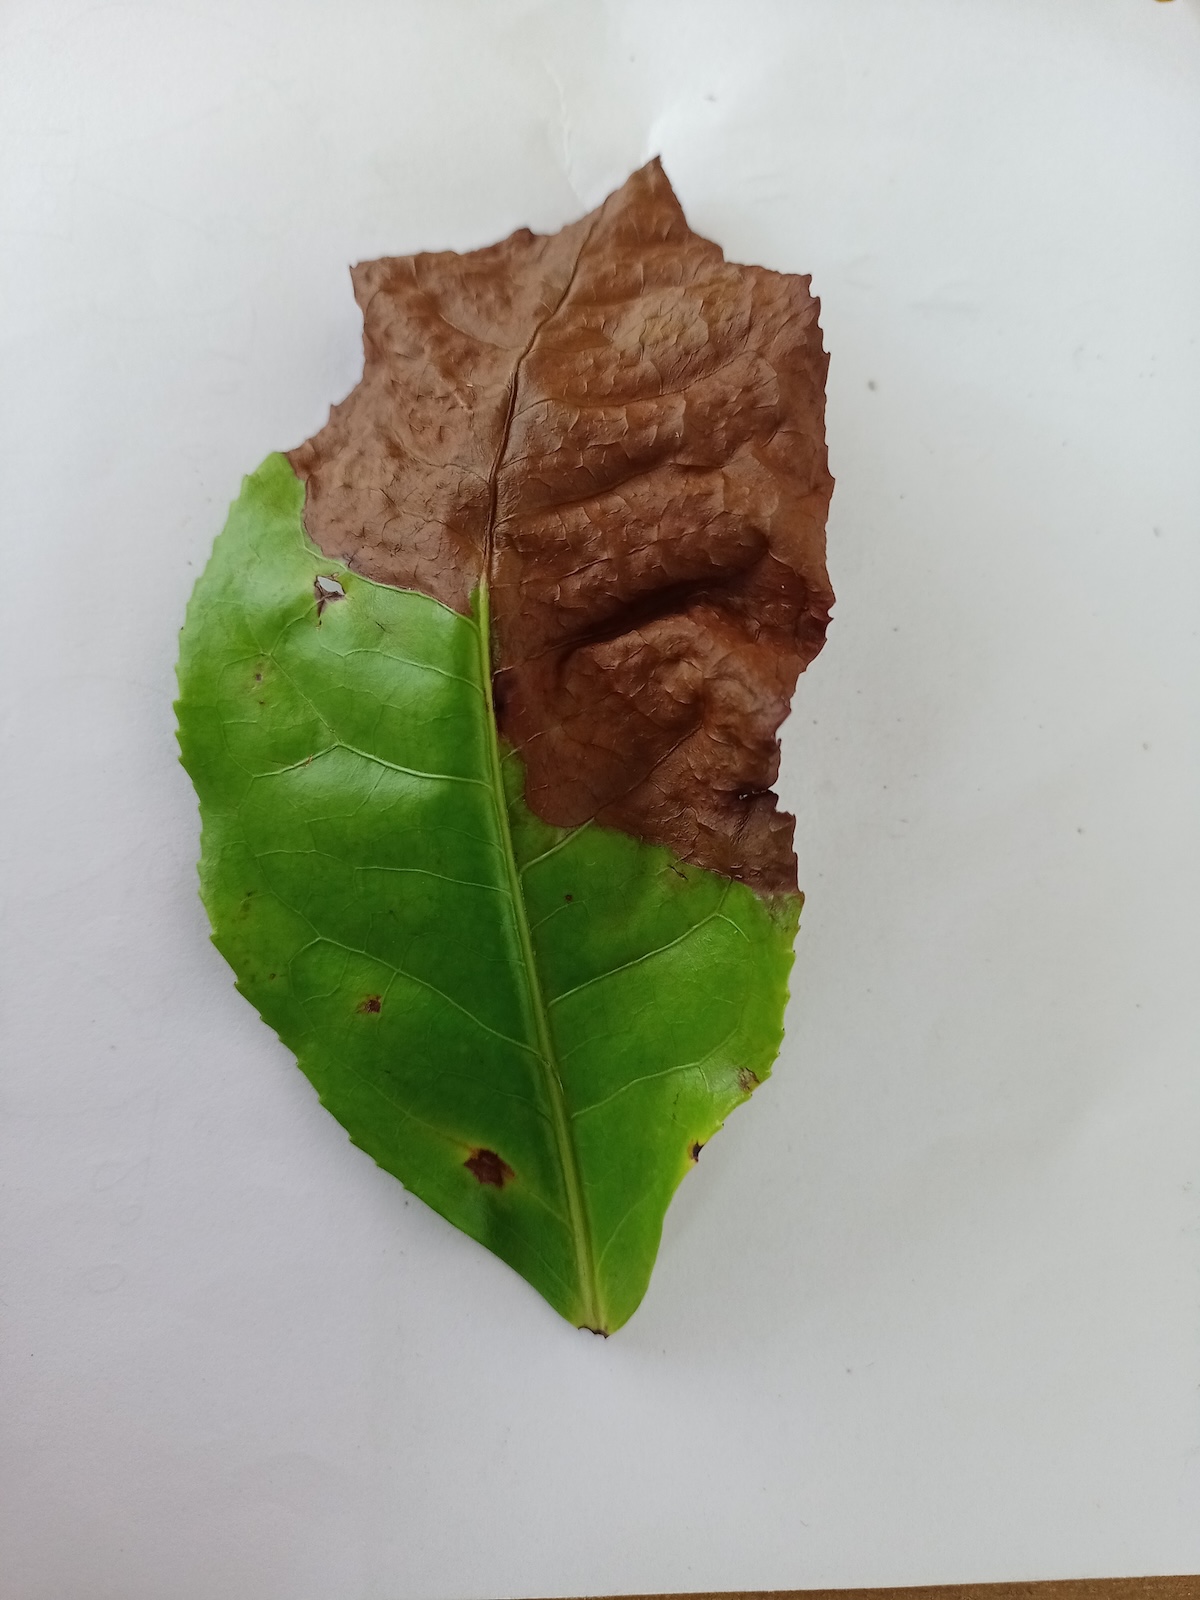
Label: Red spider